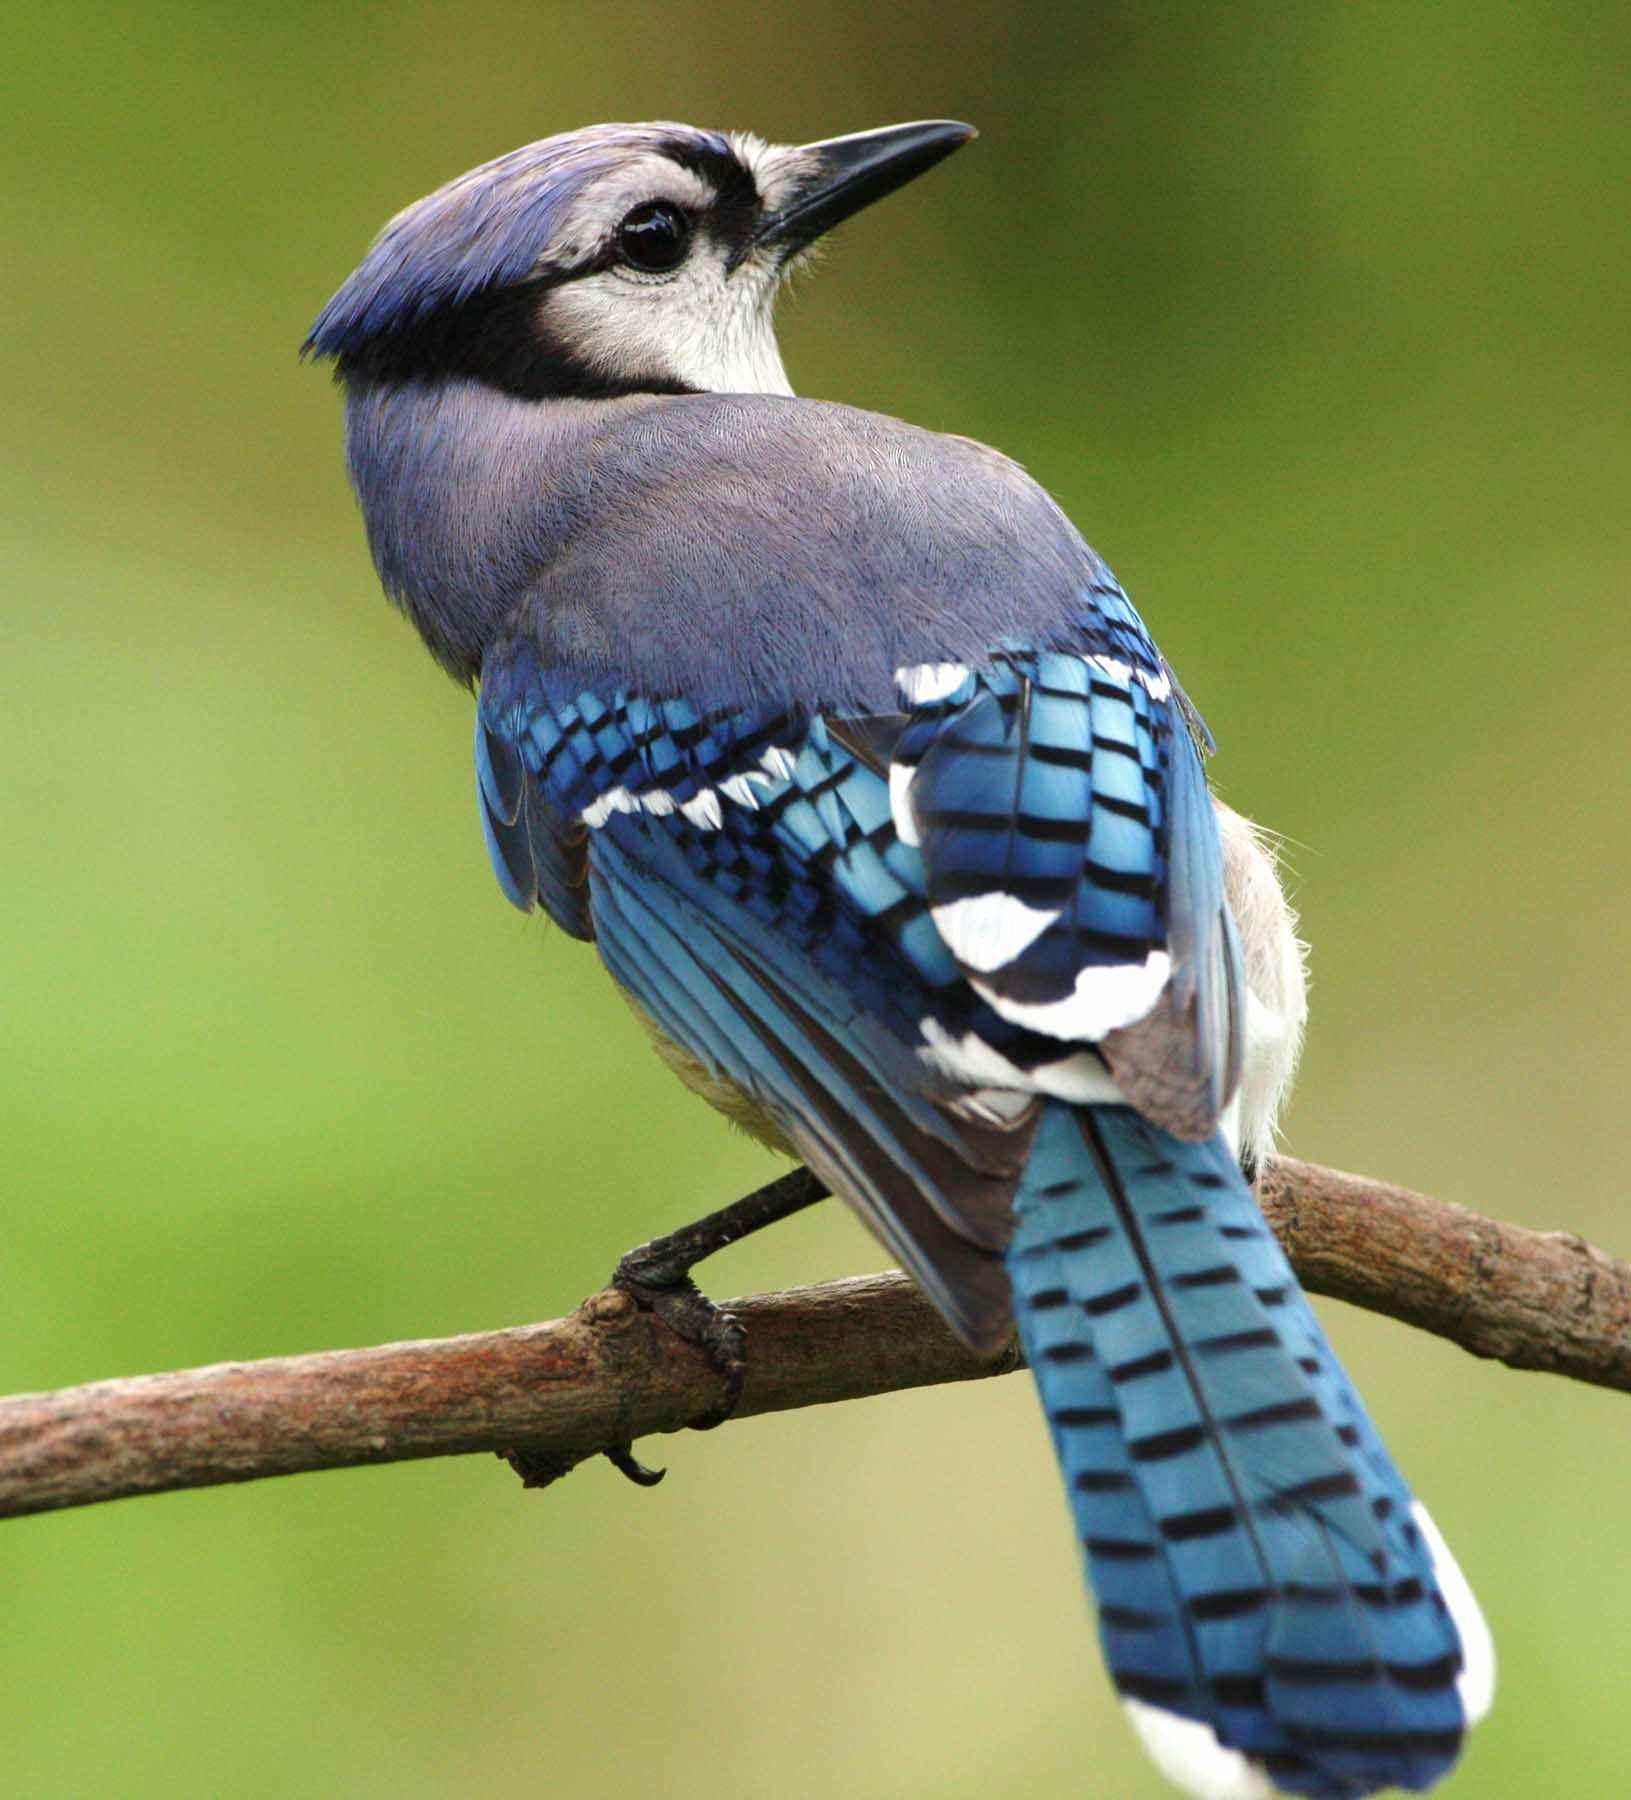
nature, branch, bird, wing, animal, wildlife, beak, perch, avian, fauna, plumage, songbird, jay, blue jay, vertebrate, bluebird, chickadee, coraciiformes, perching bird, crow like bird, cyanocitta